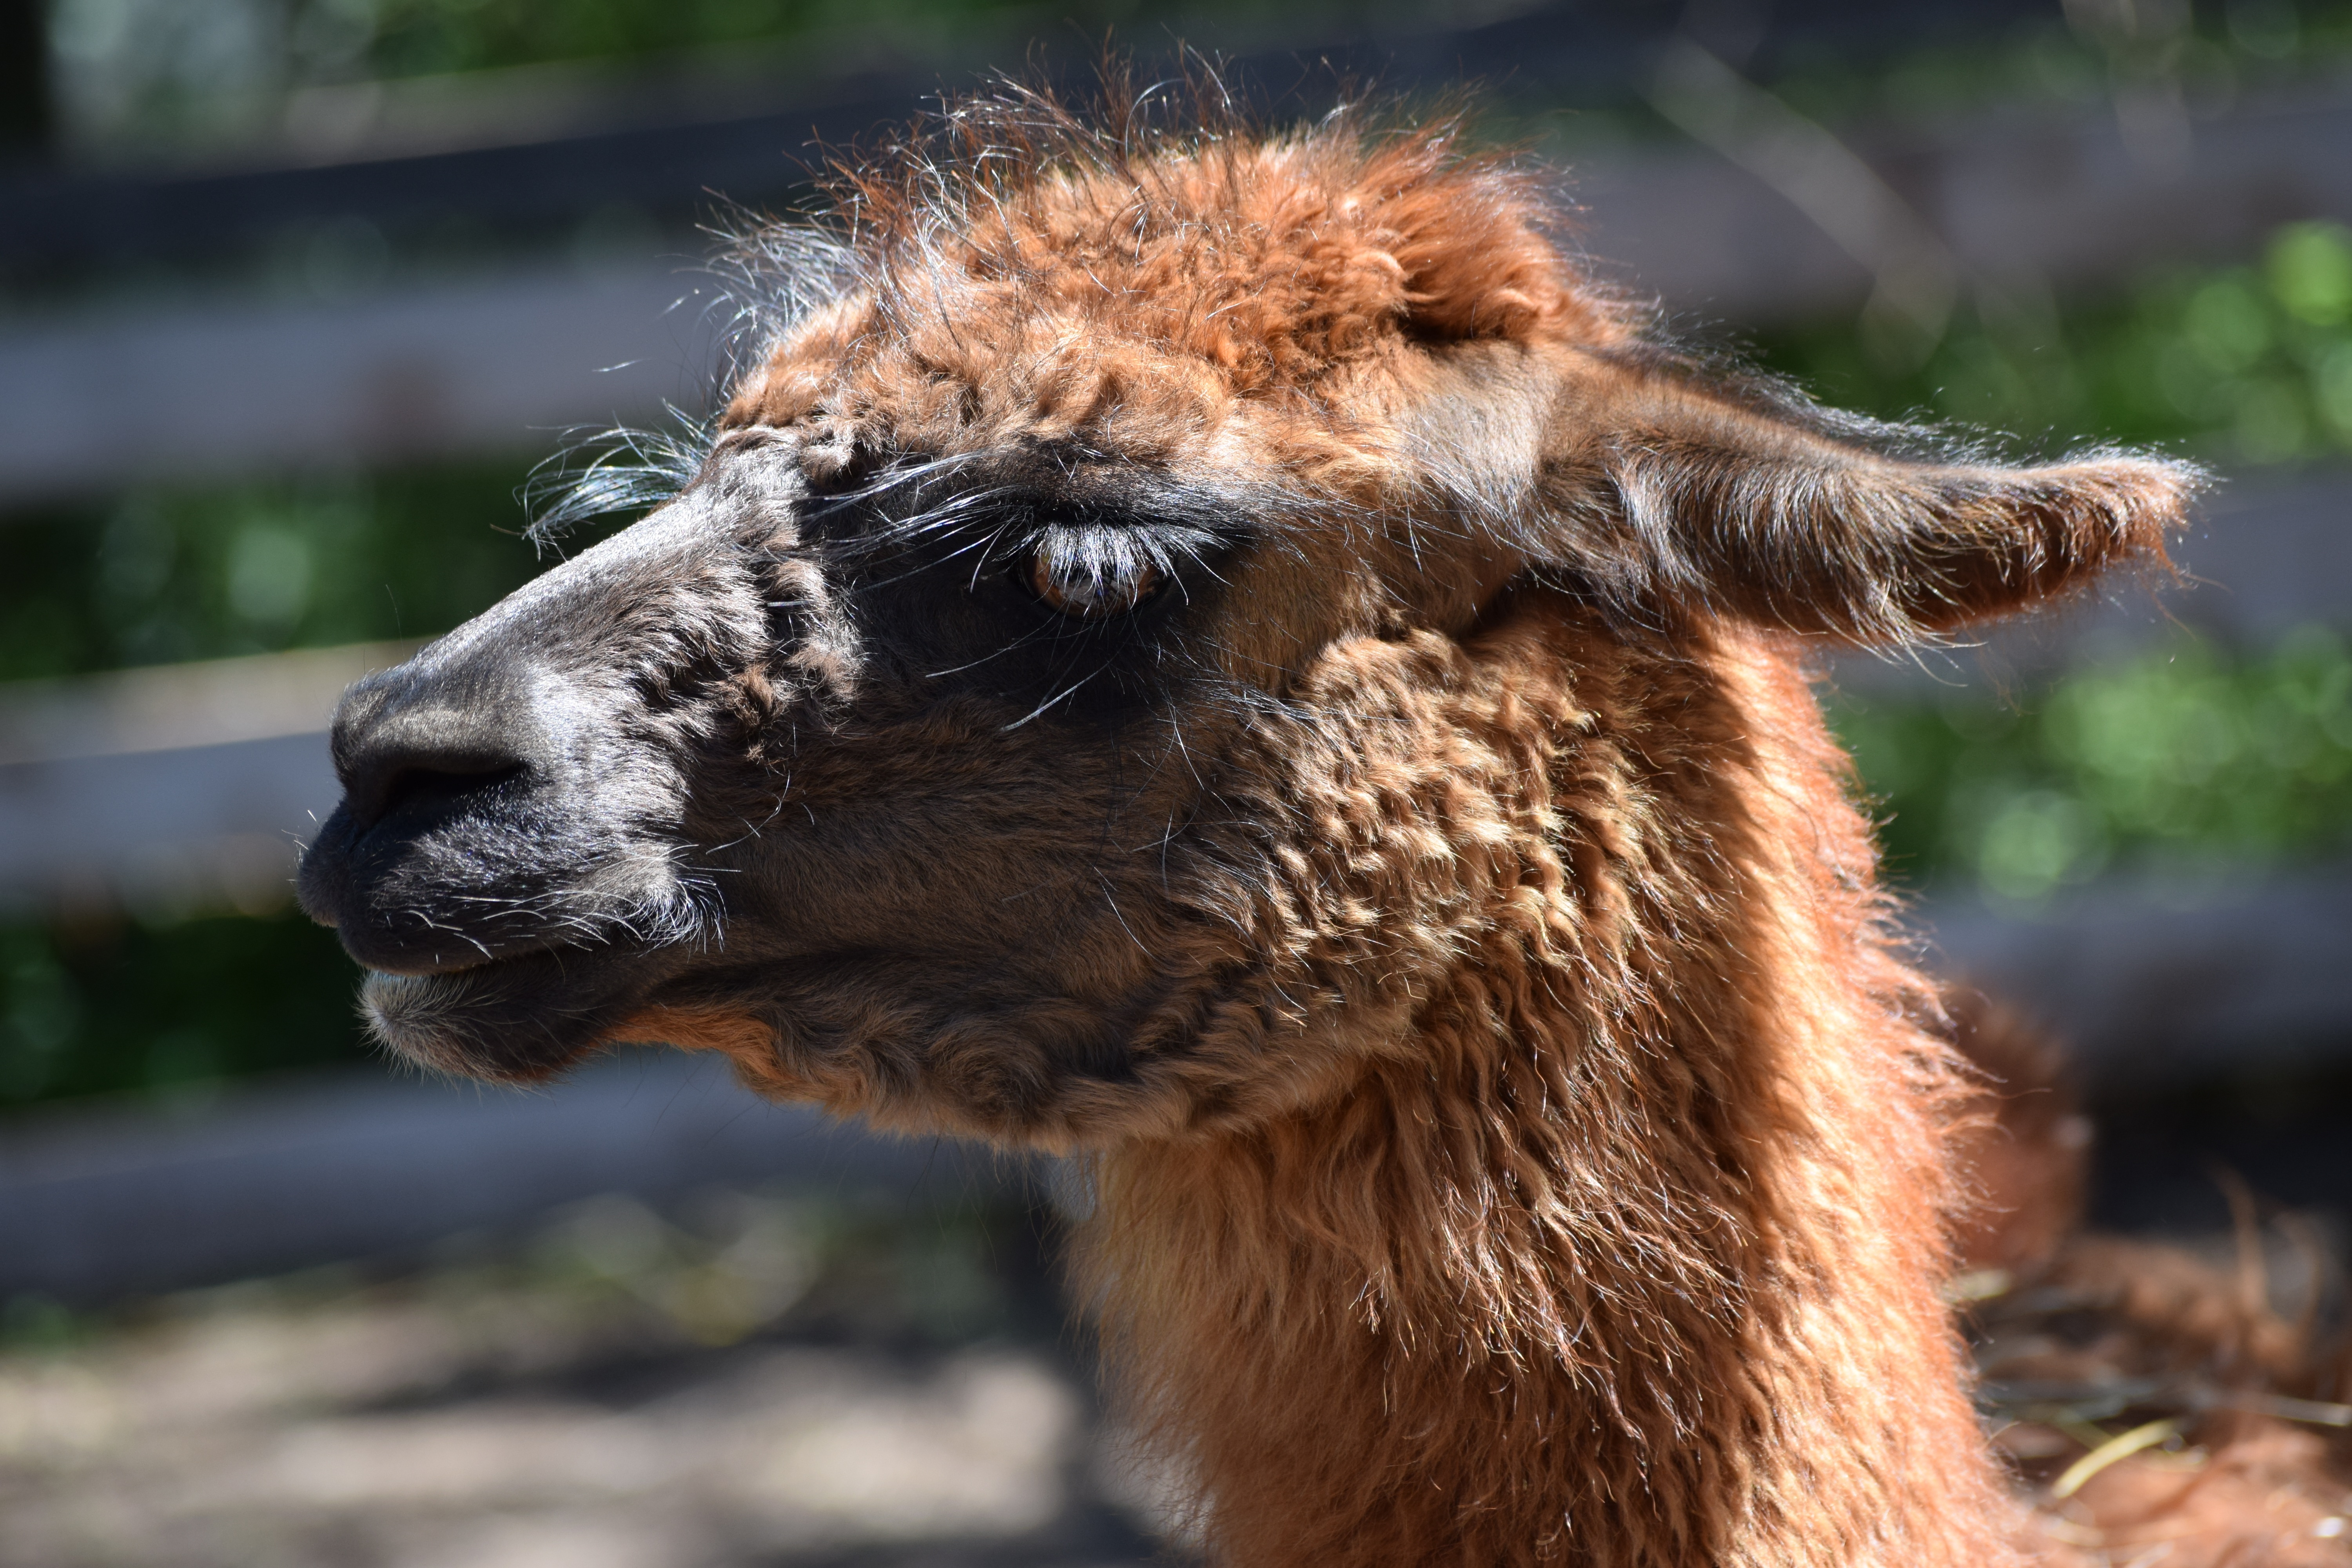
nature, grass, animal, wildlife, zoo, camel, flame, mammal, fauna, close up, llama, alpaca, vertebrate, animal world, field of flames, andina, camel like mammal, arabian camel